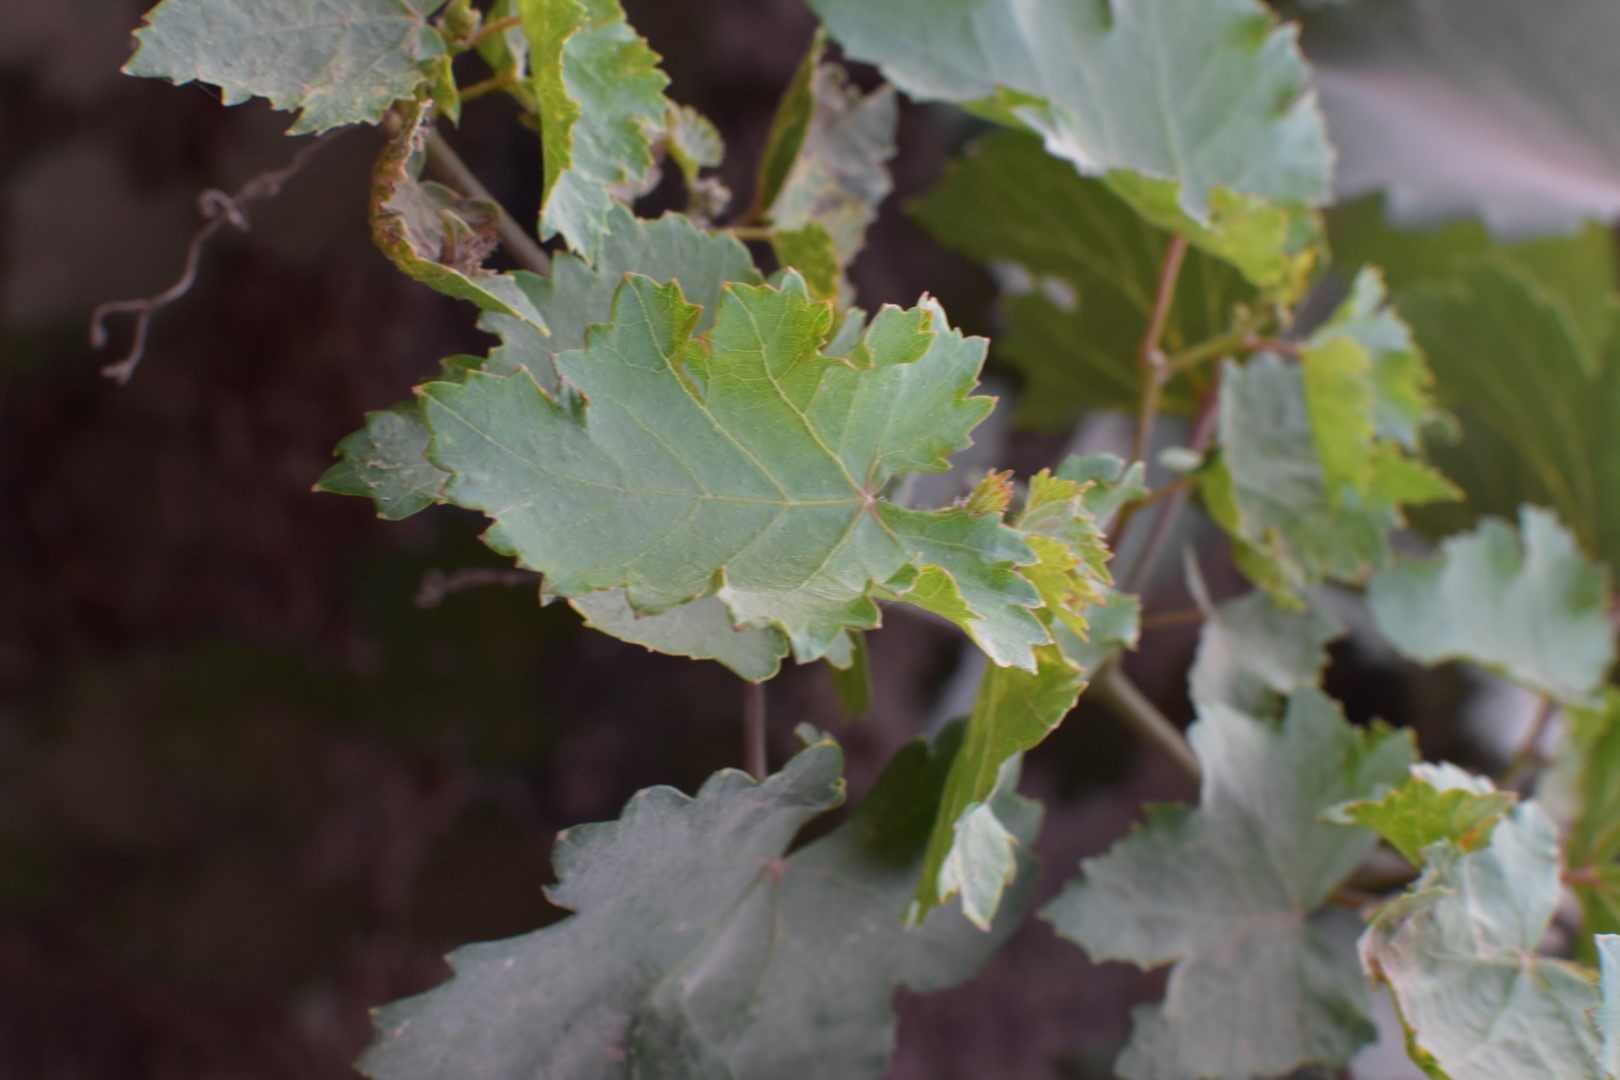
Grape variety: Kamali